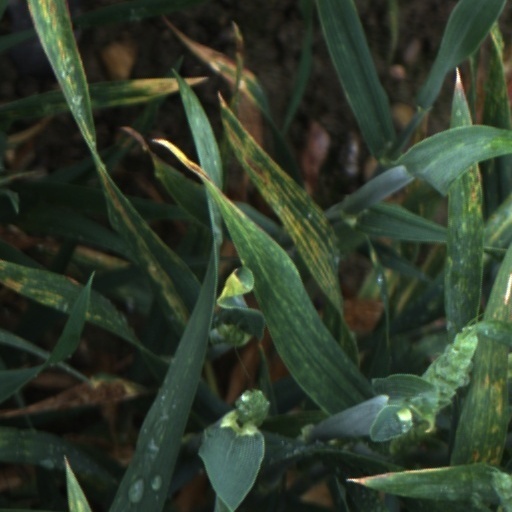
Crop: wheat